Willow Creek mining district

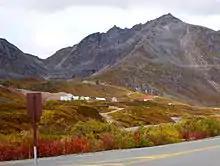
Independence Mine is now a State Historic Park

What is now called Independence Mine was once two mines: The Alaska Free Gold Mine on Skyscraper Mountain, and Independence Mine on Granite Mountain. In 1938 the two were brought together under one company, the Alaska-Pacific Consolidated Mining Company (APC). With a block of 83 mining claims, APC became the largest producer in the Willow Creek Mining District. The claims covered more than and included 27 structures. In its peak year, 1941, APC employed 204 men, blasted nearly a dozen miles of tunnels, and produced about 35,000 ounces of gold.